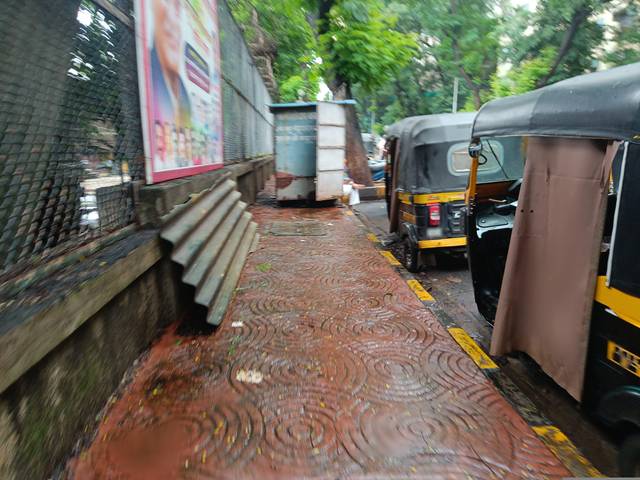
Region: India
Coordinates: 19.176, 72.947